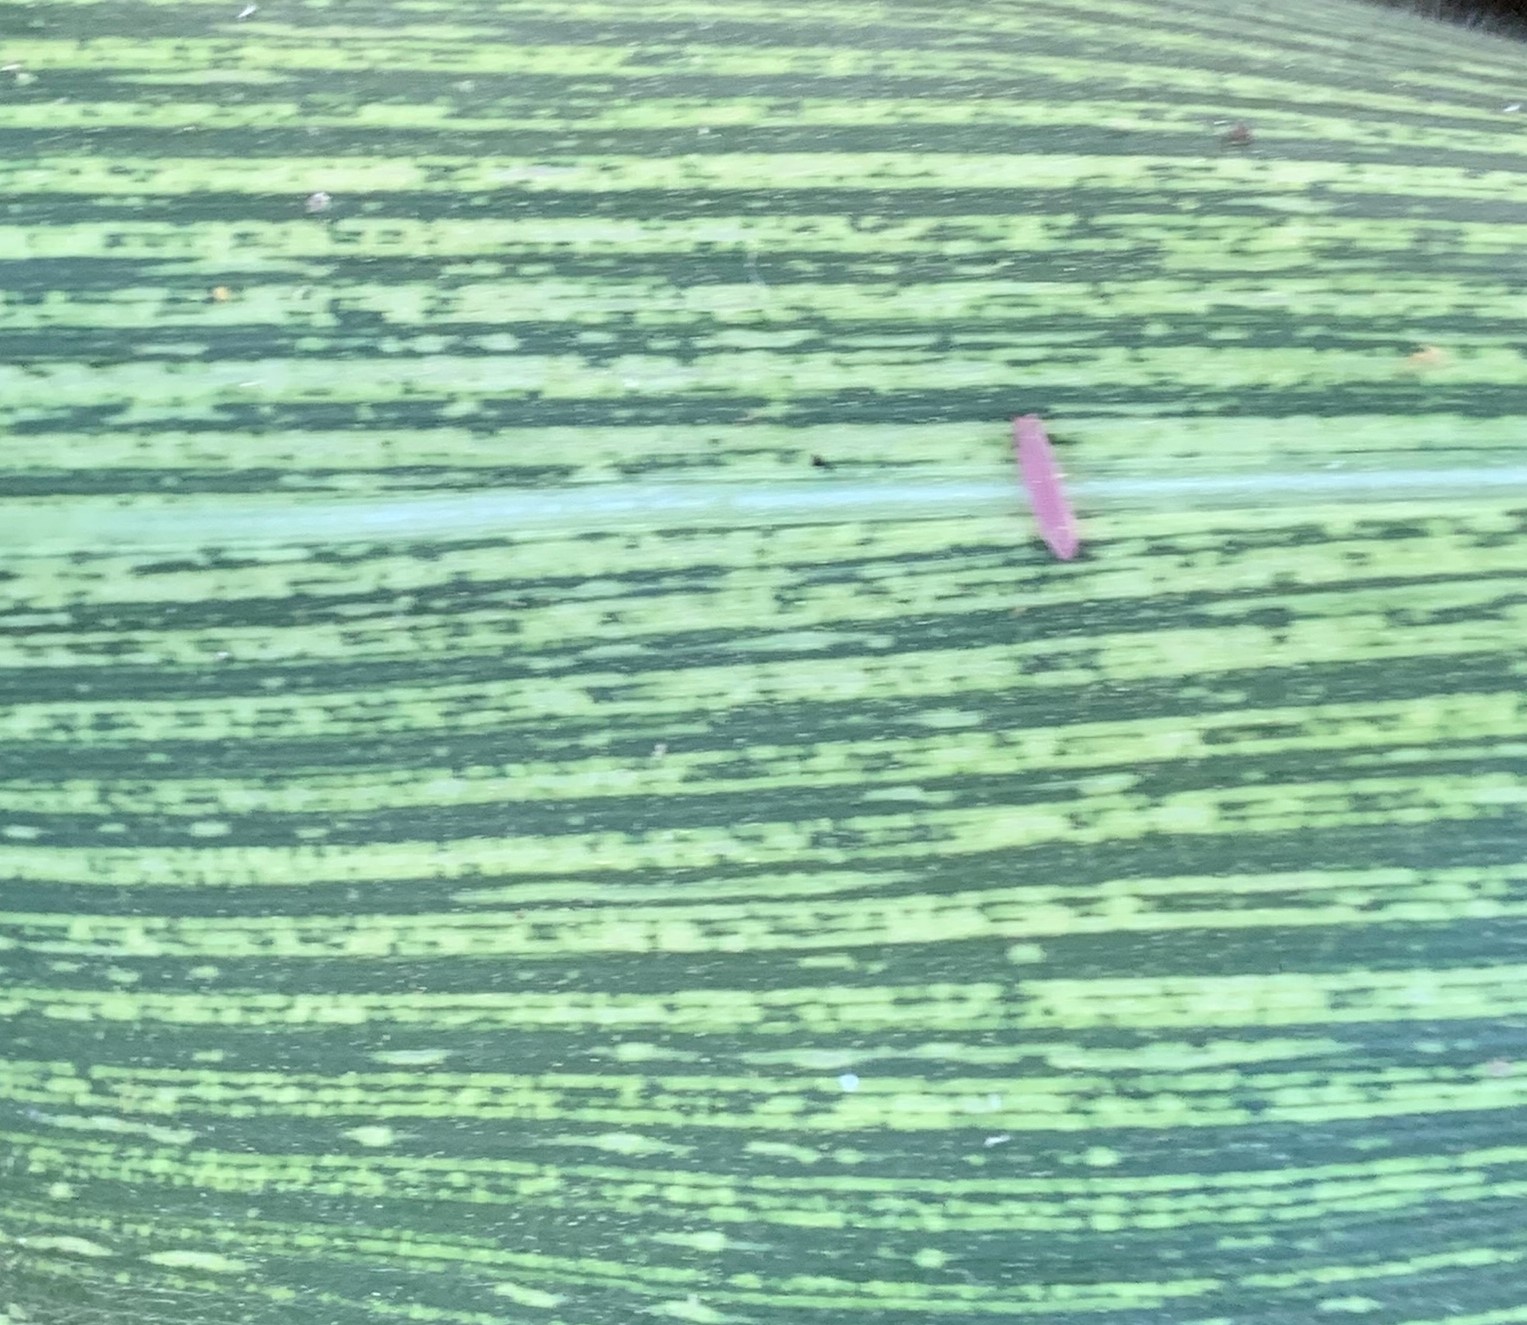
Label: MSV